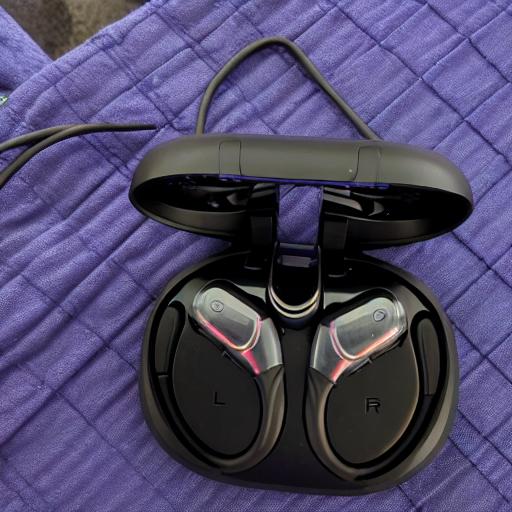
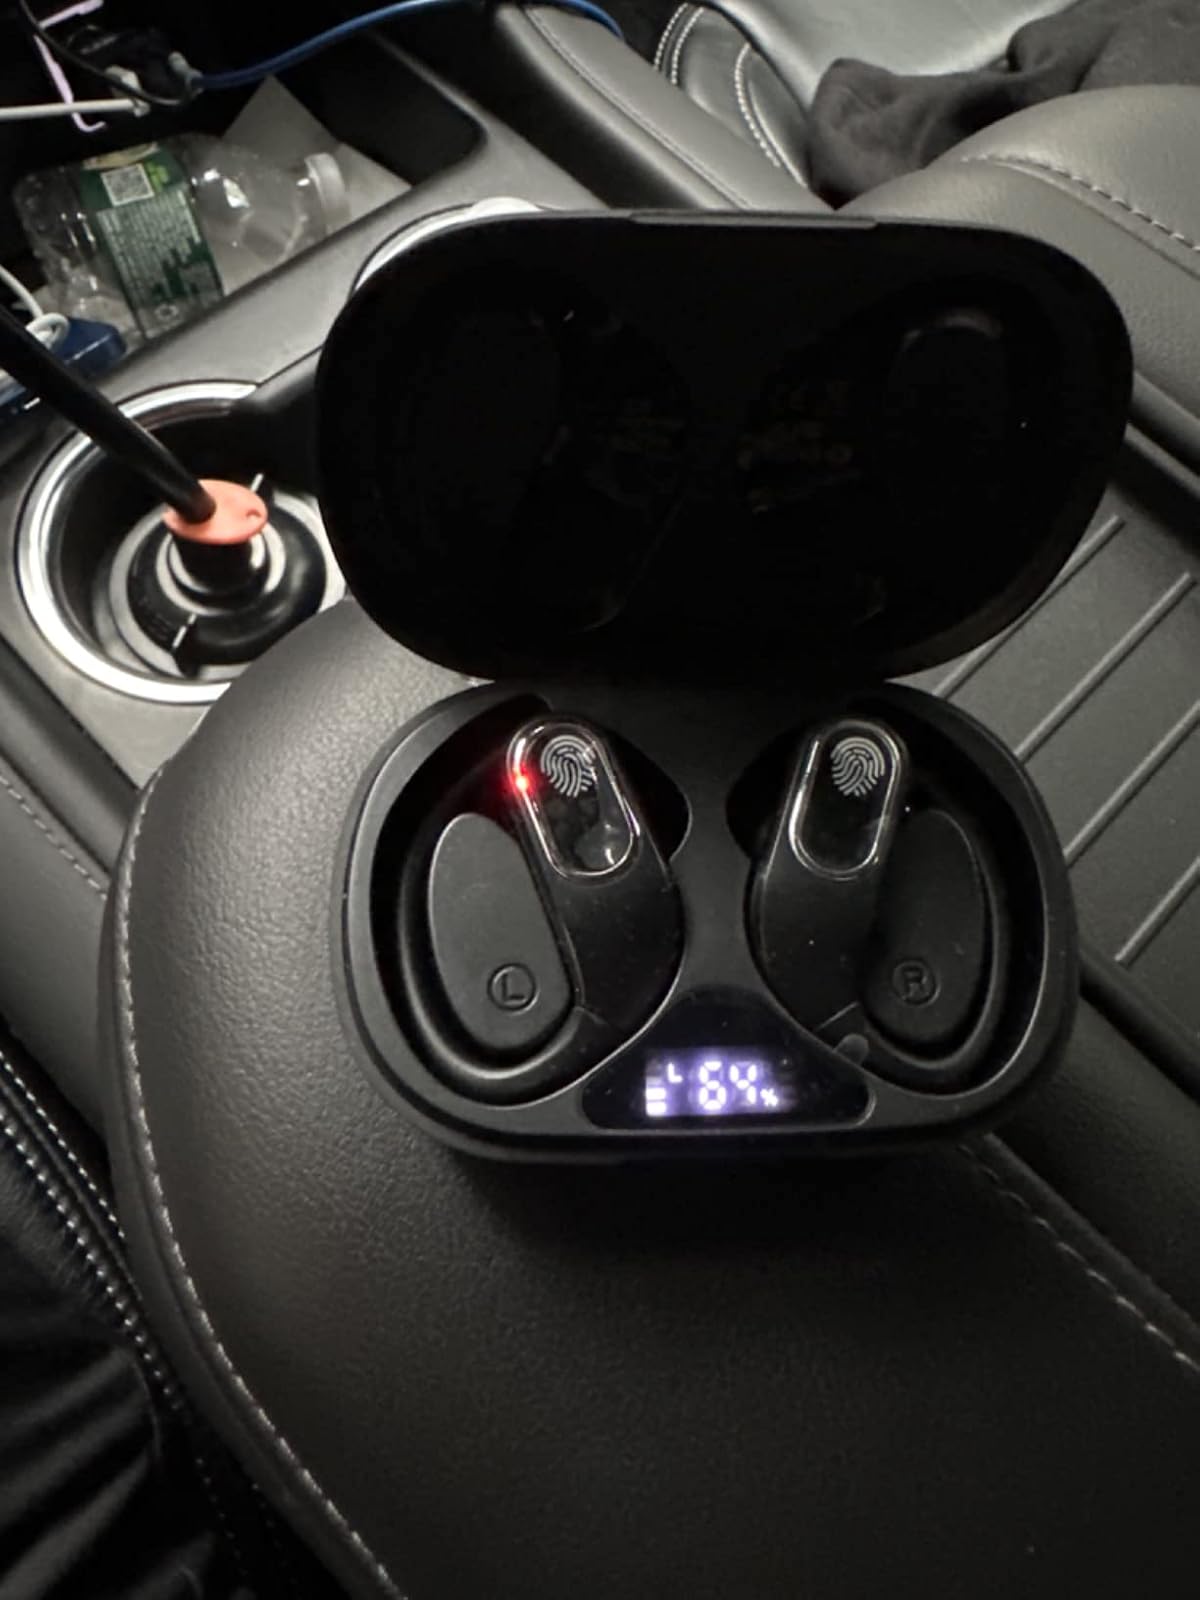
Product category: earbuds
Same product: no